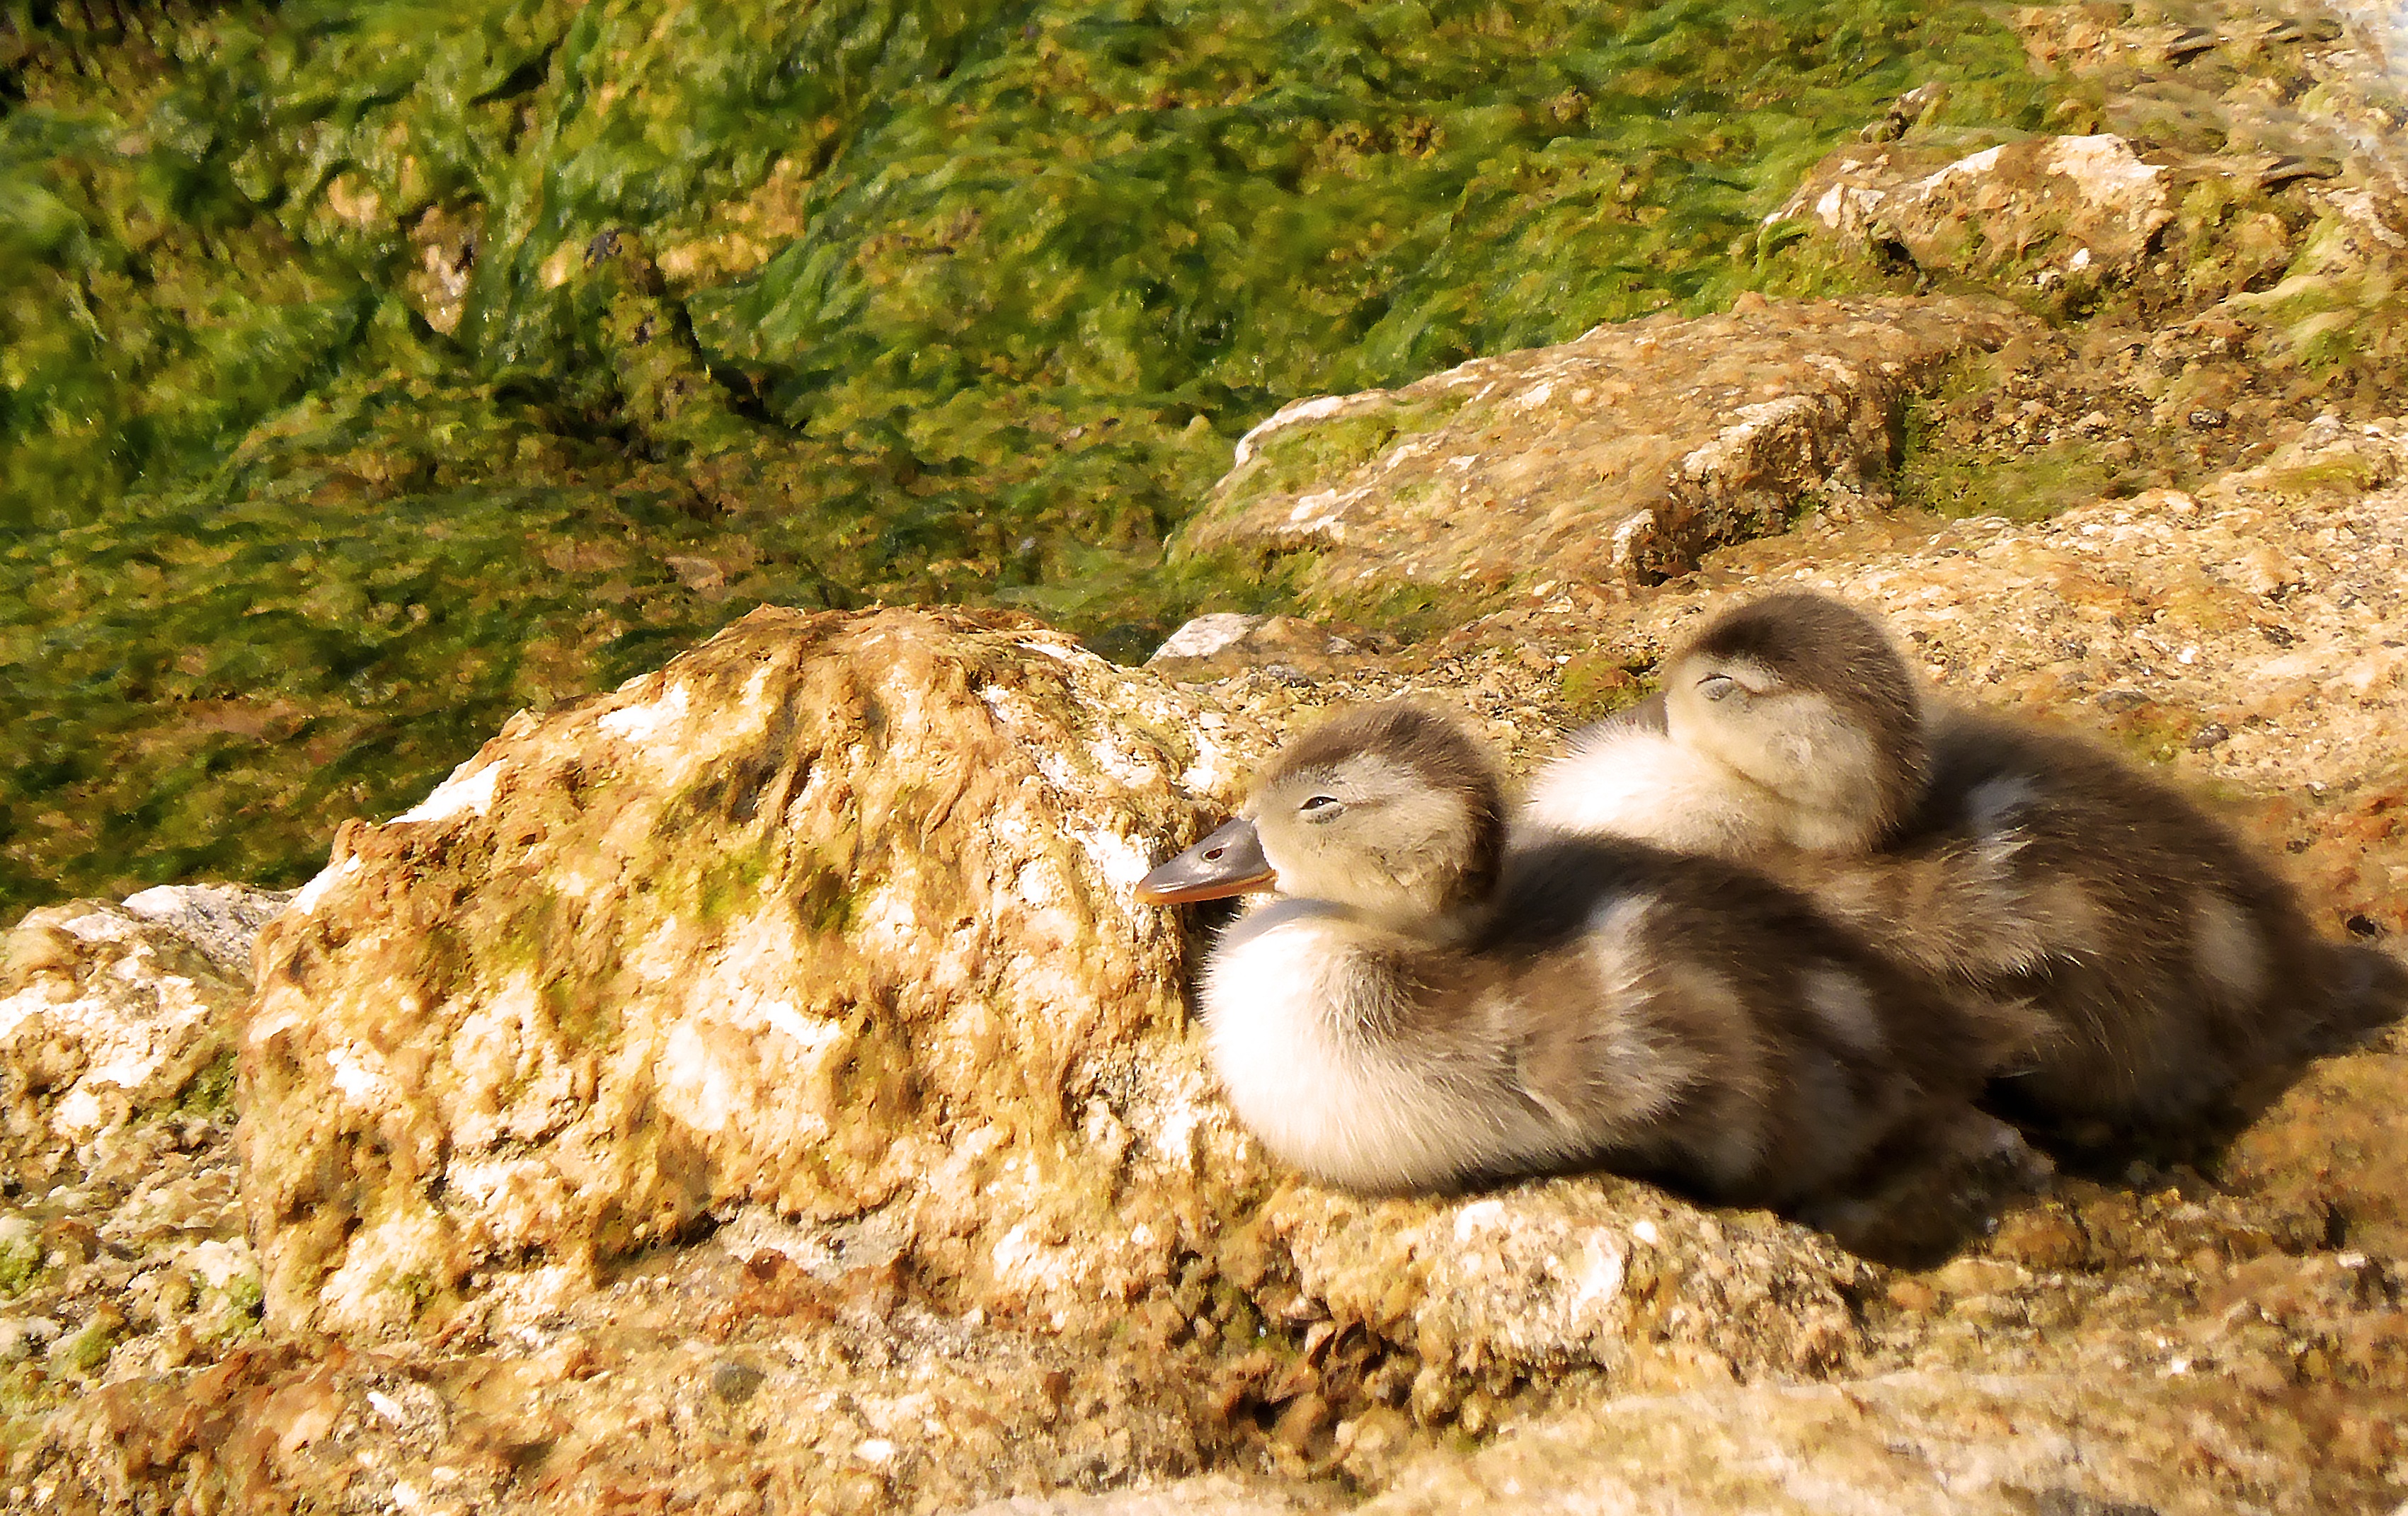
bird, wildlife, fauna, duck, vertebrate, ducks, waterfowl, chicks, water bird, ducky, young animals, ducks geese and swans